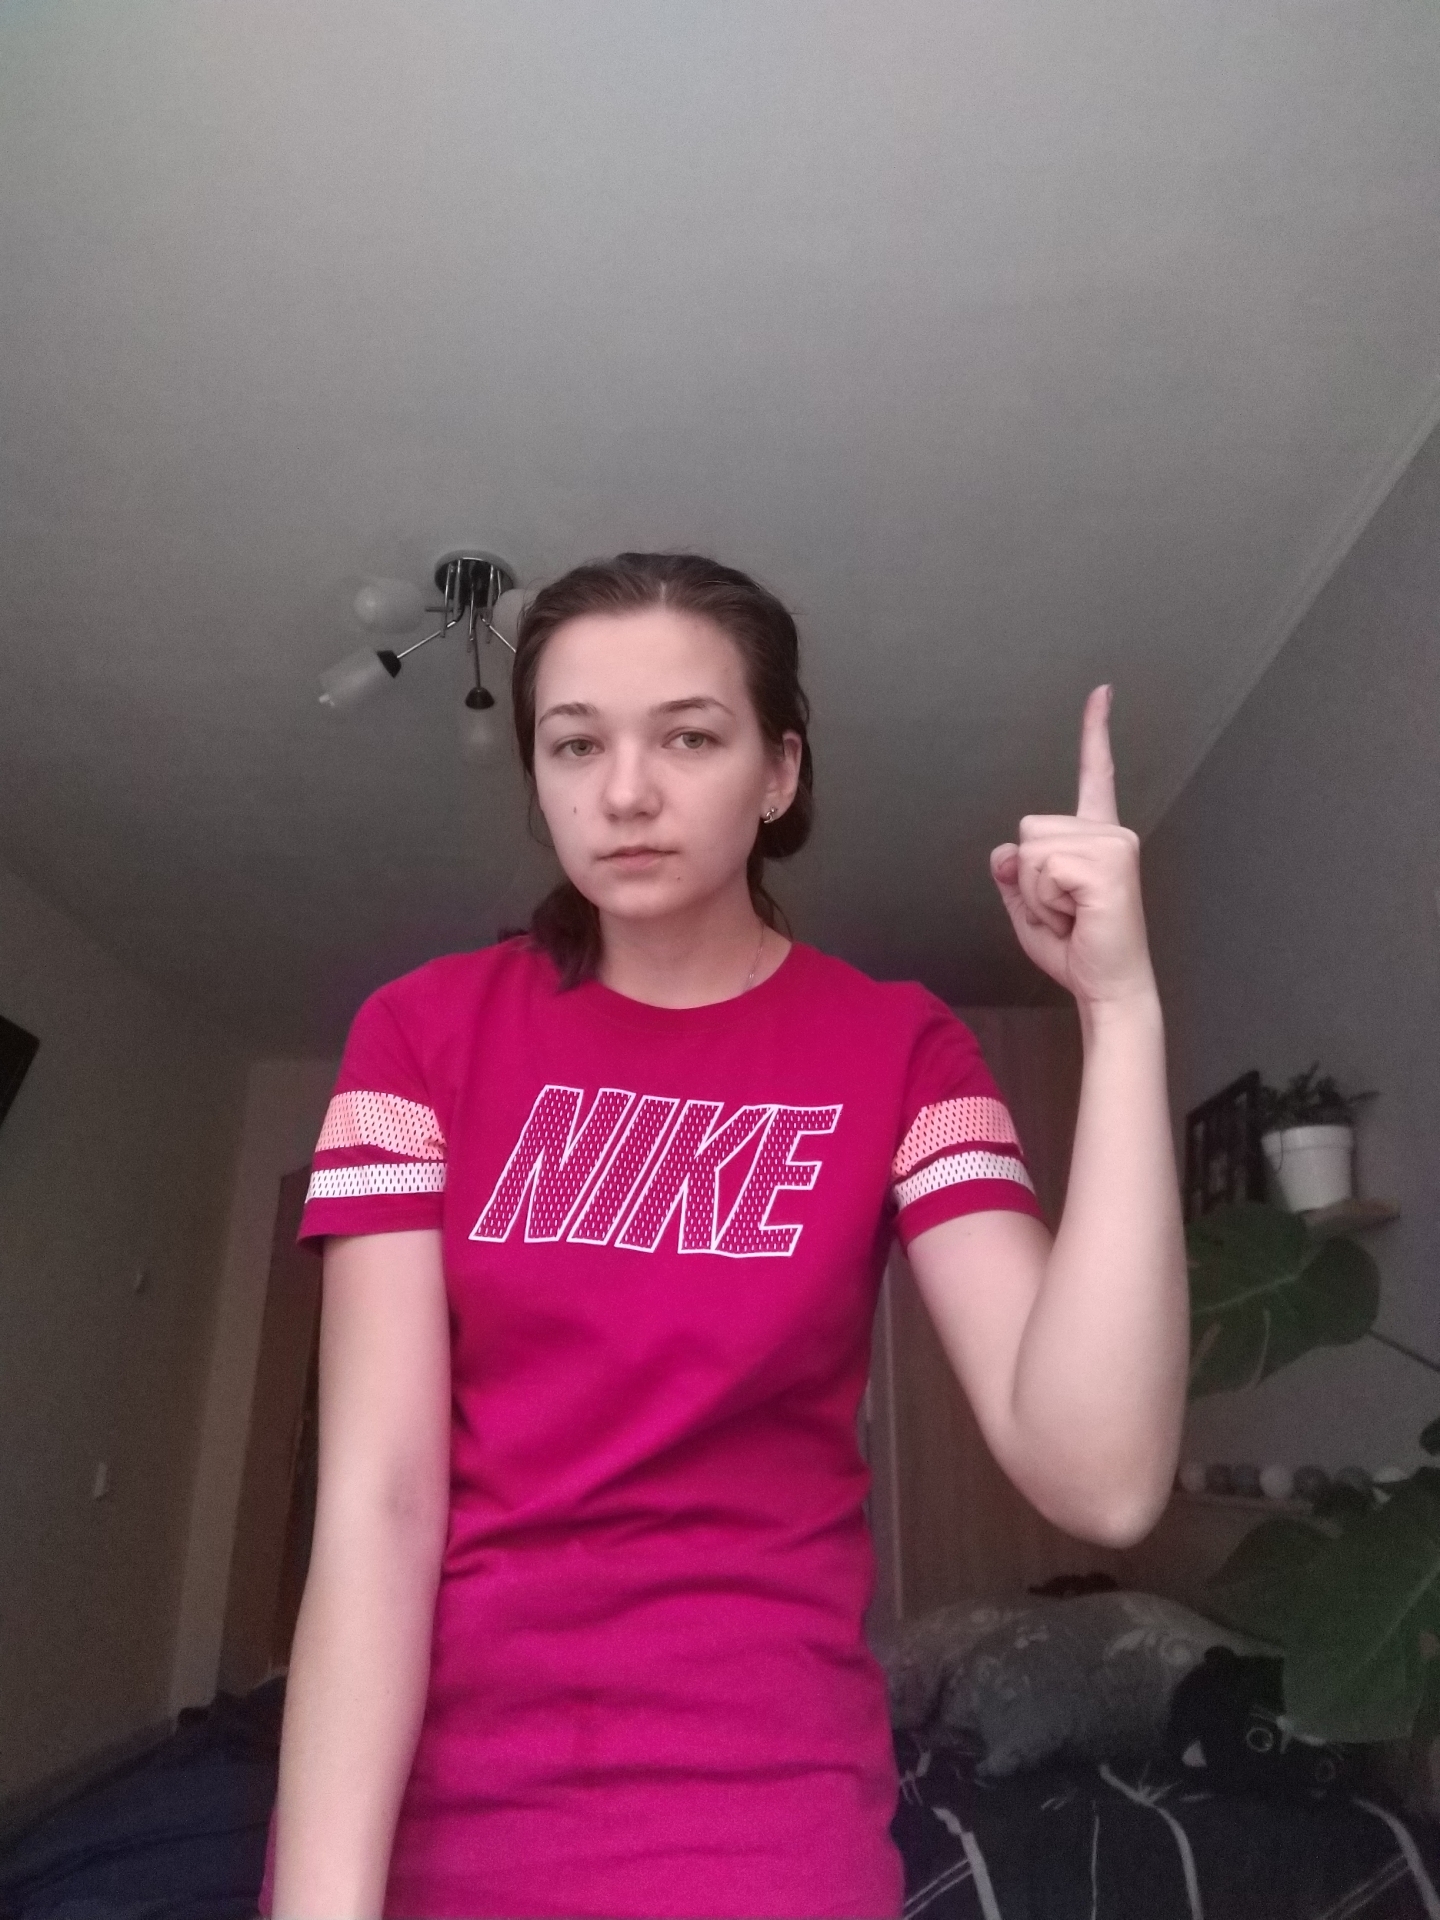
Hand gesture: one